Genocides in history (1946 to 1999)

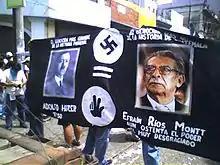
Efraín Ríos Montt was found guilty of genocide

During the Guatemalan civil war, between 140,000 and 200,000 people are estimated to have died and more than one million people fled their homes and hundreds of villages were destroyed. The officially chartered Historical Clarification Commission attributed more than 93% of all documented human rights violations to U.S.–supported Guatemala's military government; and estimated that Maya Indians accounted for 83% of the victims. Although the war lasted from 1960 to 1996, the Historical Clarification Commission concluded that genocide might have occurred between 1981 and 1983, when the government and guerrilla had the fiercest and bloodiest combats and strategies, especially in the oil-rich area of Ixcán on the northern part of Quiché. The total numbers of killed or "disappeared" was estimated to be around 200,000, although this is an extrapolation that was done by the Historical Clarification Commission based on the cases that they documented, and there were no more than 50,000. The commission also found that U.S. corporations and government officials "exercised pressure to maintain the country's archaic and unjust socio-economic structure", and that the Central Intelligence Agency backed illegal counterinsurgency operations.